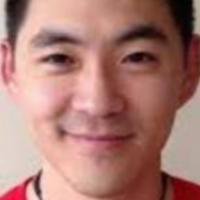
Age group: age 21-30